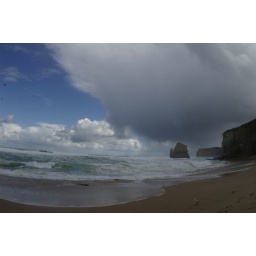
View of the rock outcroppings from the beach near the 12 Apostles on the Great Ocean Road.